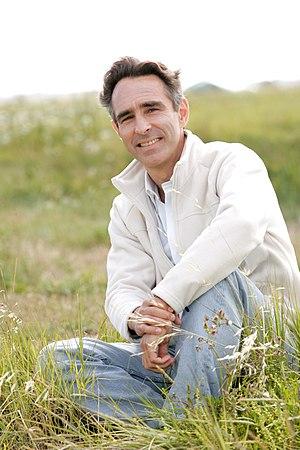
David Servan-Schreiber lors d'un séjour à l'Ile de Ré. 2007. Photo: Robert Espalieu
David Servan-Schreiber est un médecin et docteur ès sciences français, né le 21 avril 1961 à Neuilly-sur-Seine et mort le 24 juillet 2011 à Fécamp. Il fut chargé de cours à l'université Lyon-I, et enseigna comme professeur de psychiatrie clinique à l'université de Pittsburgh.